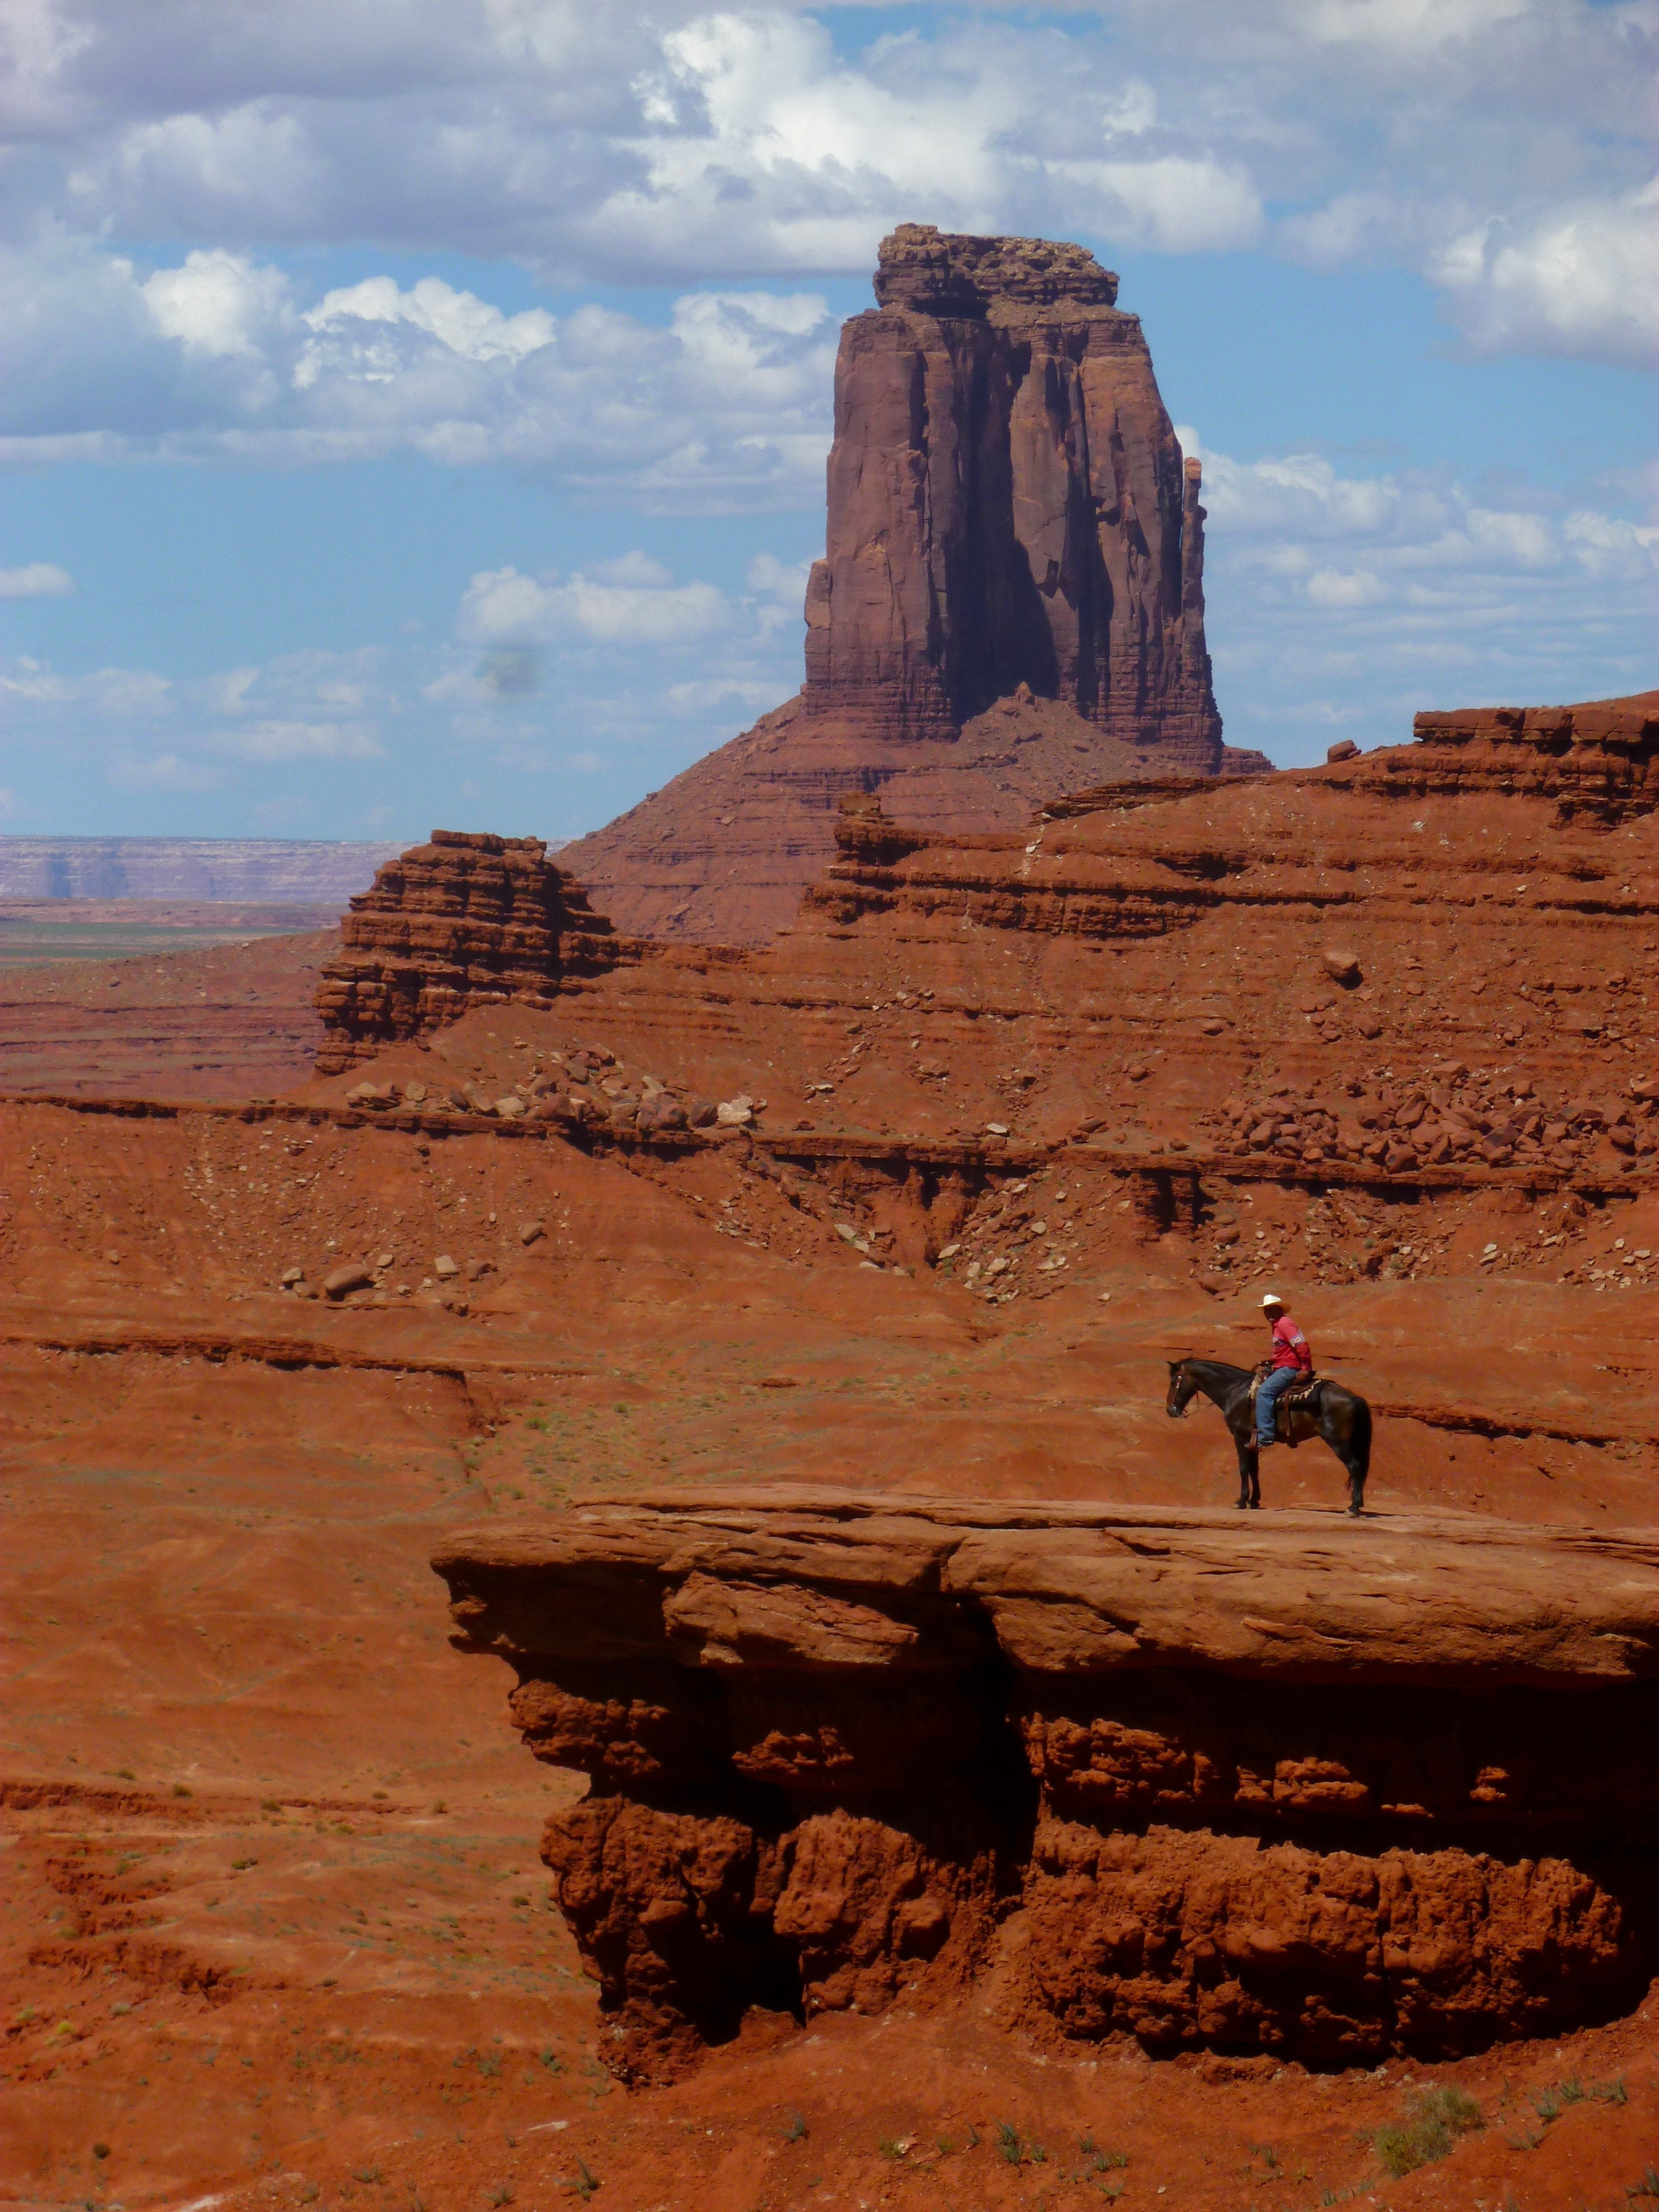
landscape, rock, desert, valley, monument, summer, formation, cliff, arch, usa, america, canyon, terrain, material, geology, temple, badlands, plateau, western, indian, wadi, butte, ancient history, natural environment, geographical feature